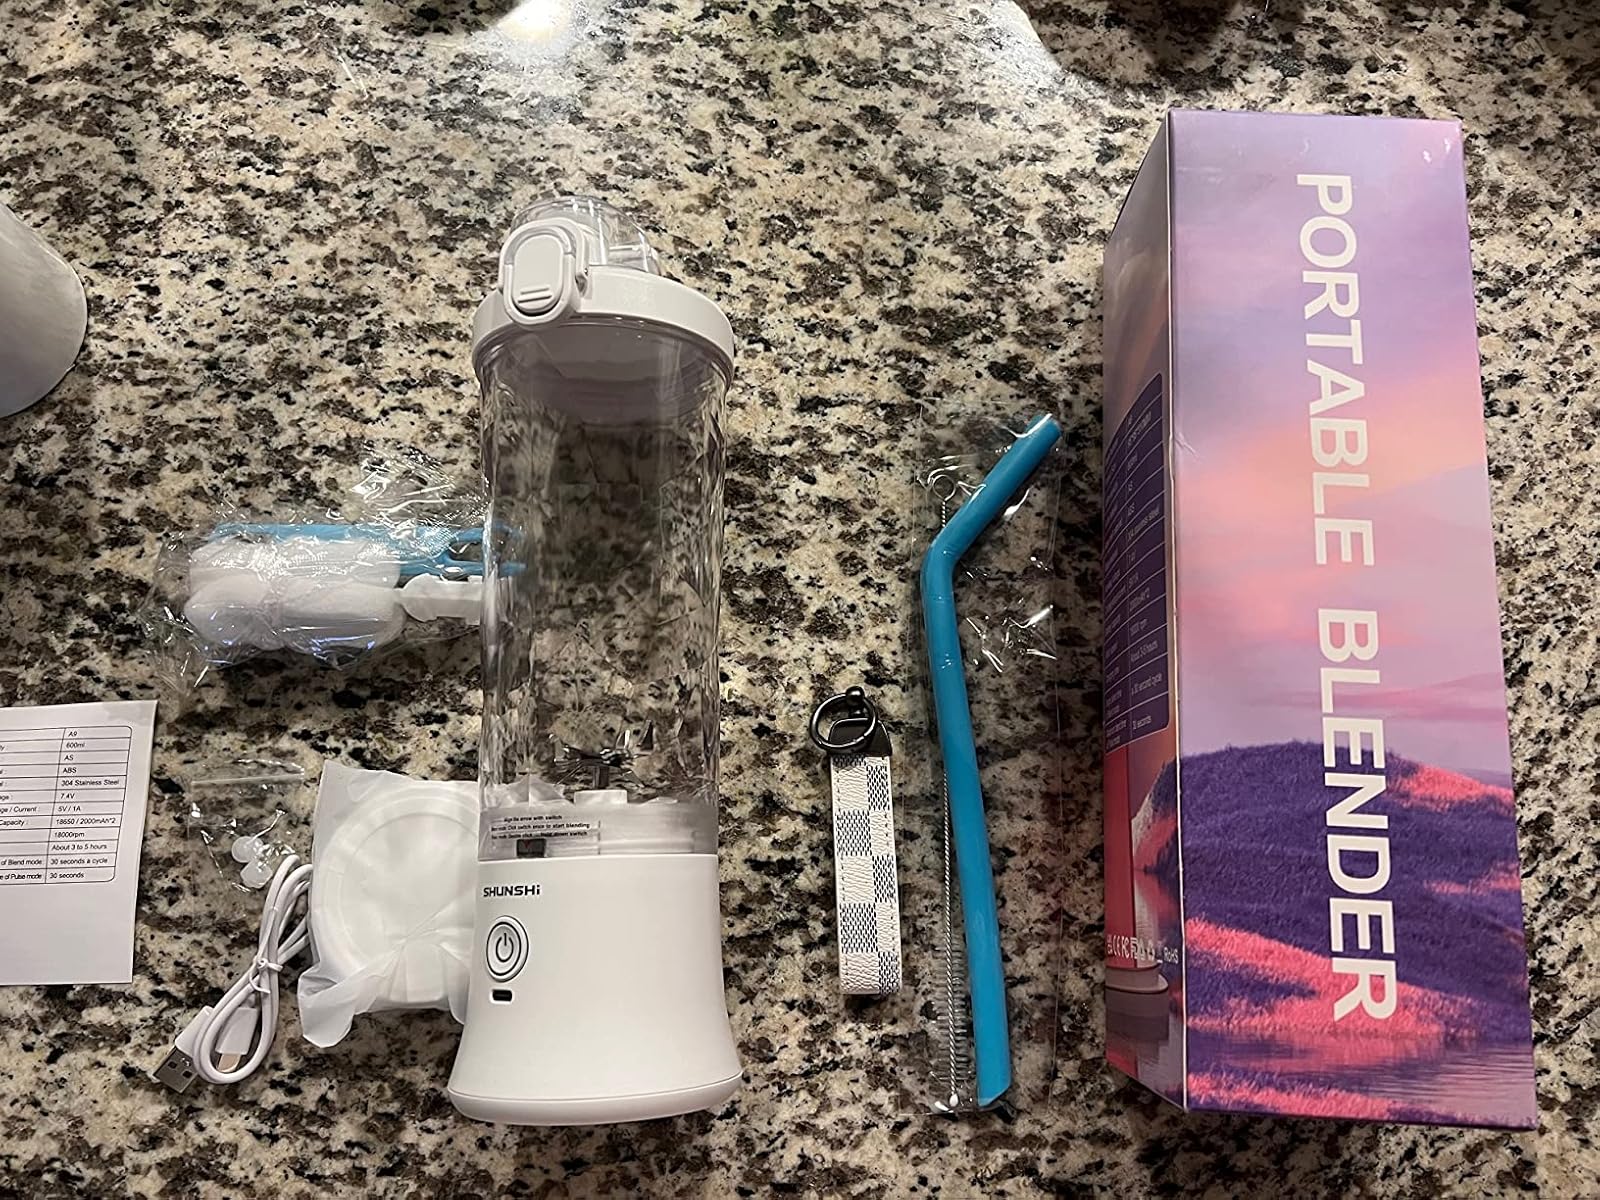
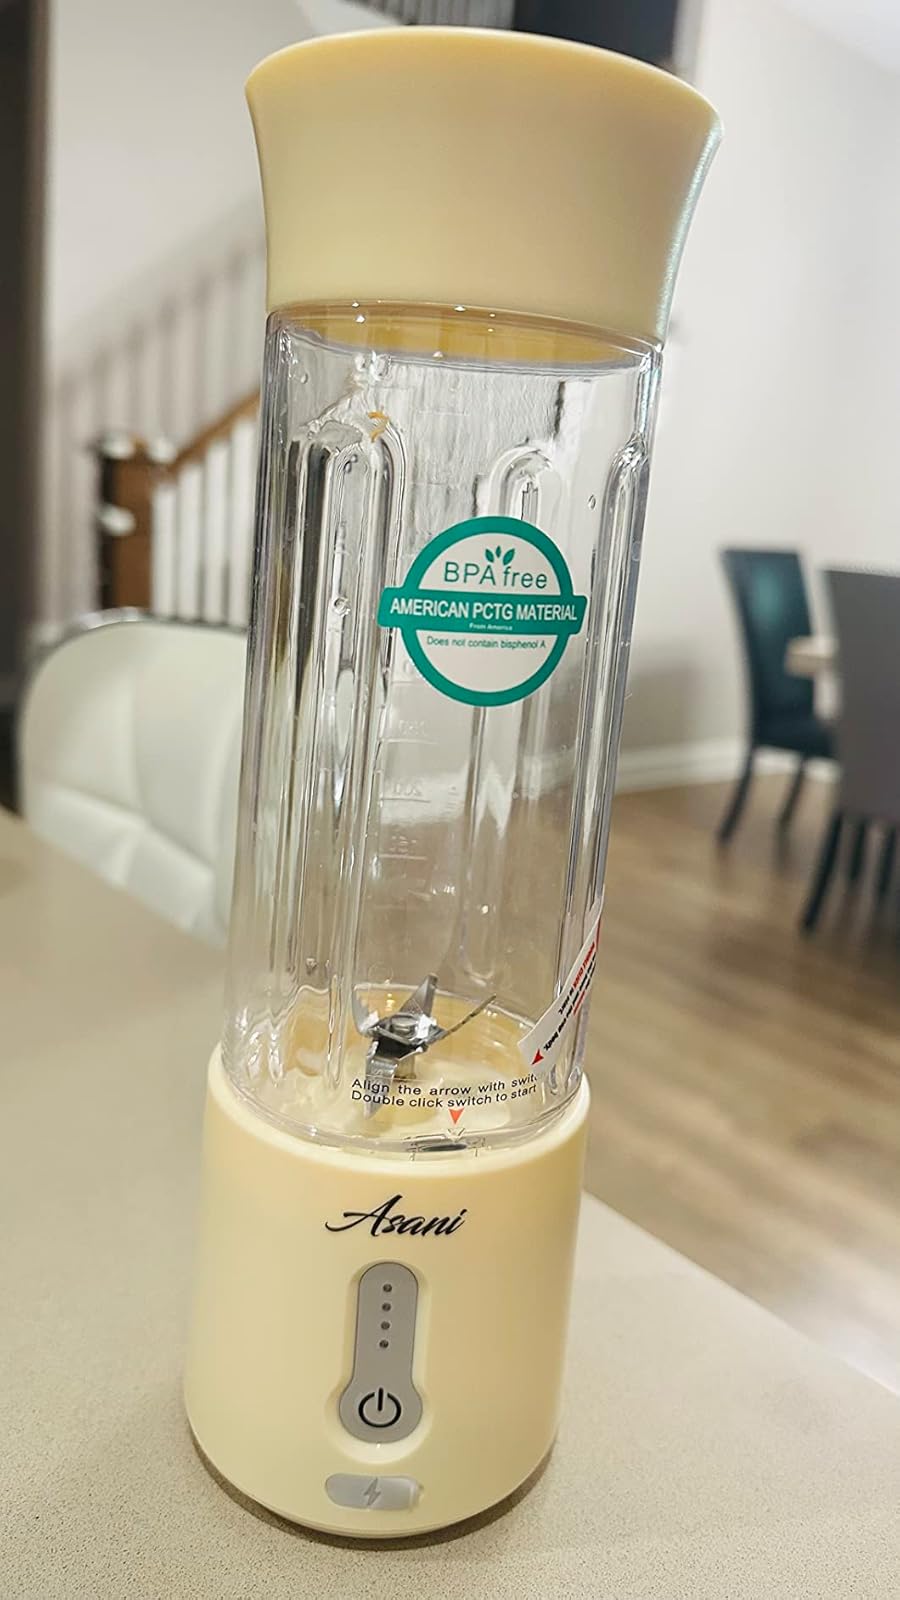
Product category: items_blender
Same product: no